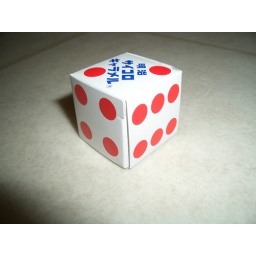
carmel packaged in cute dice box